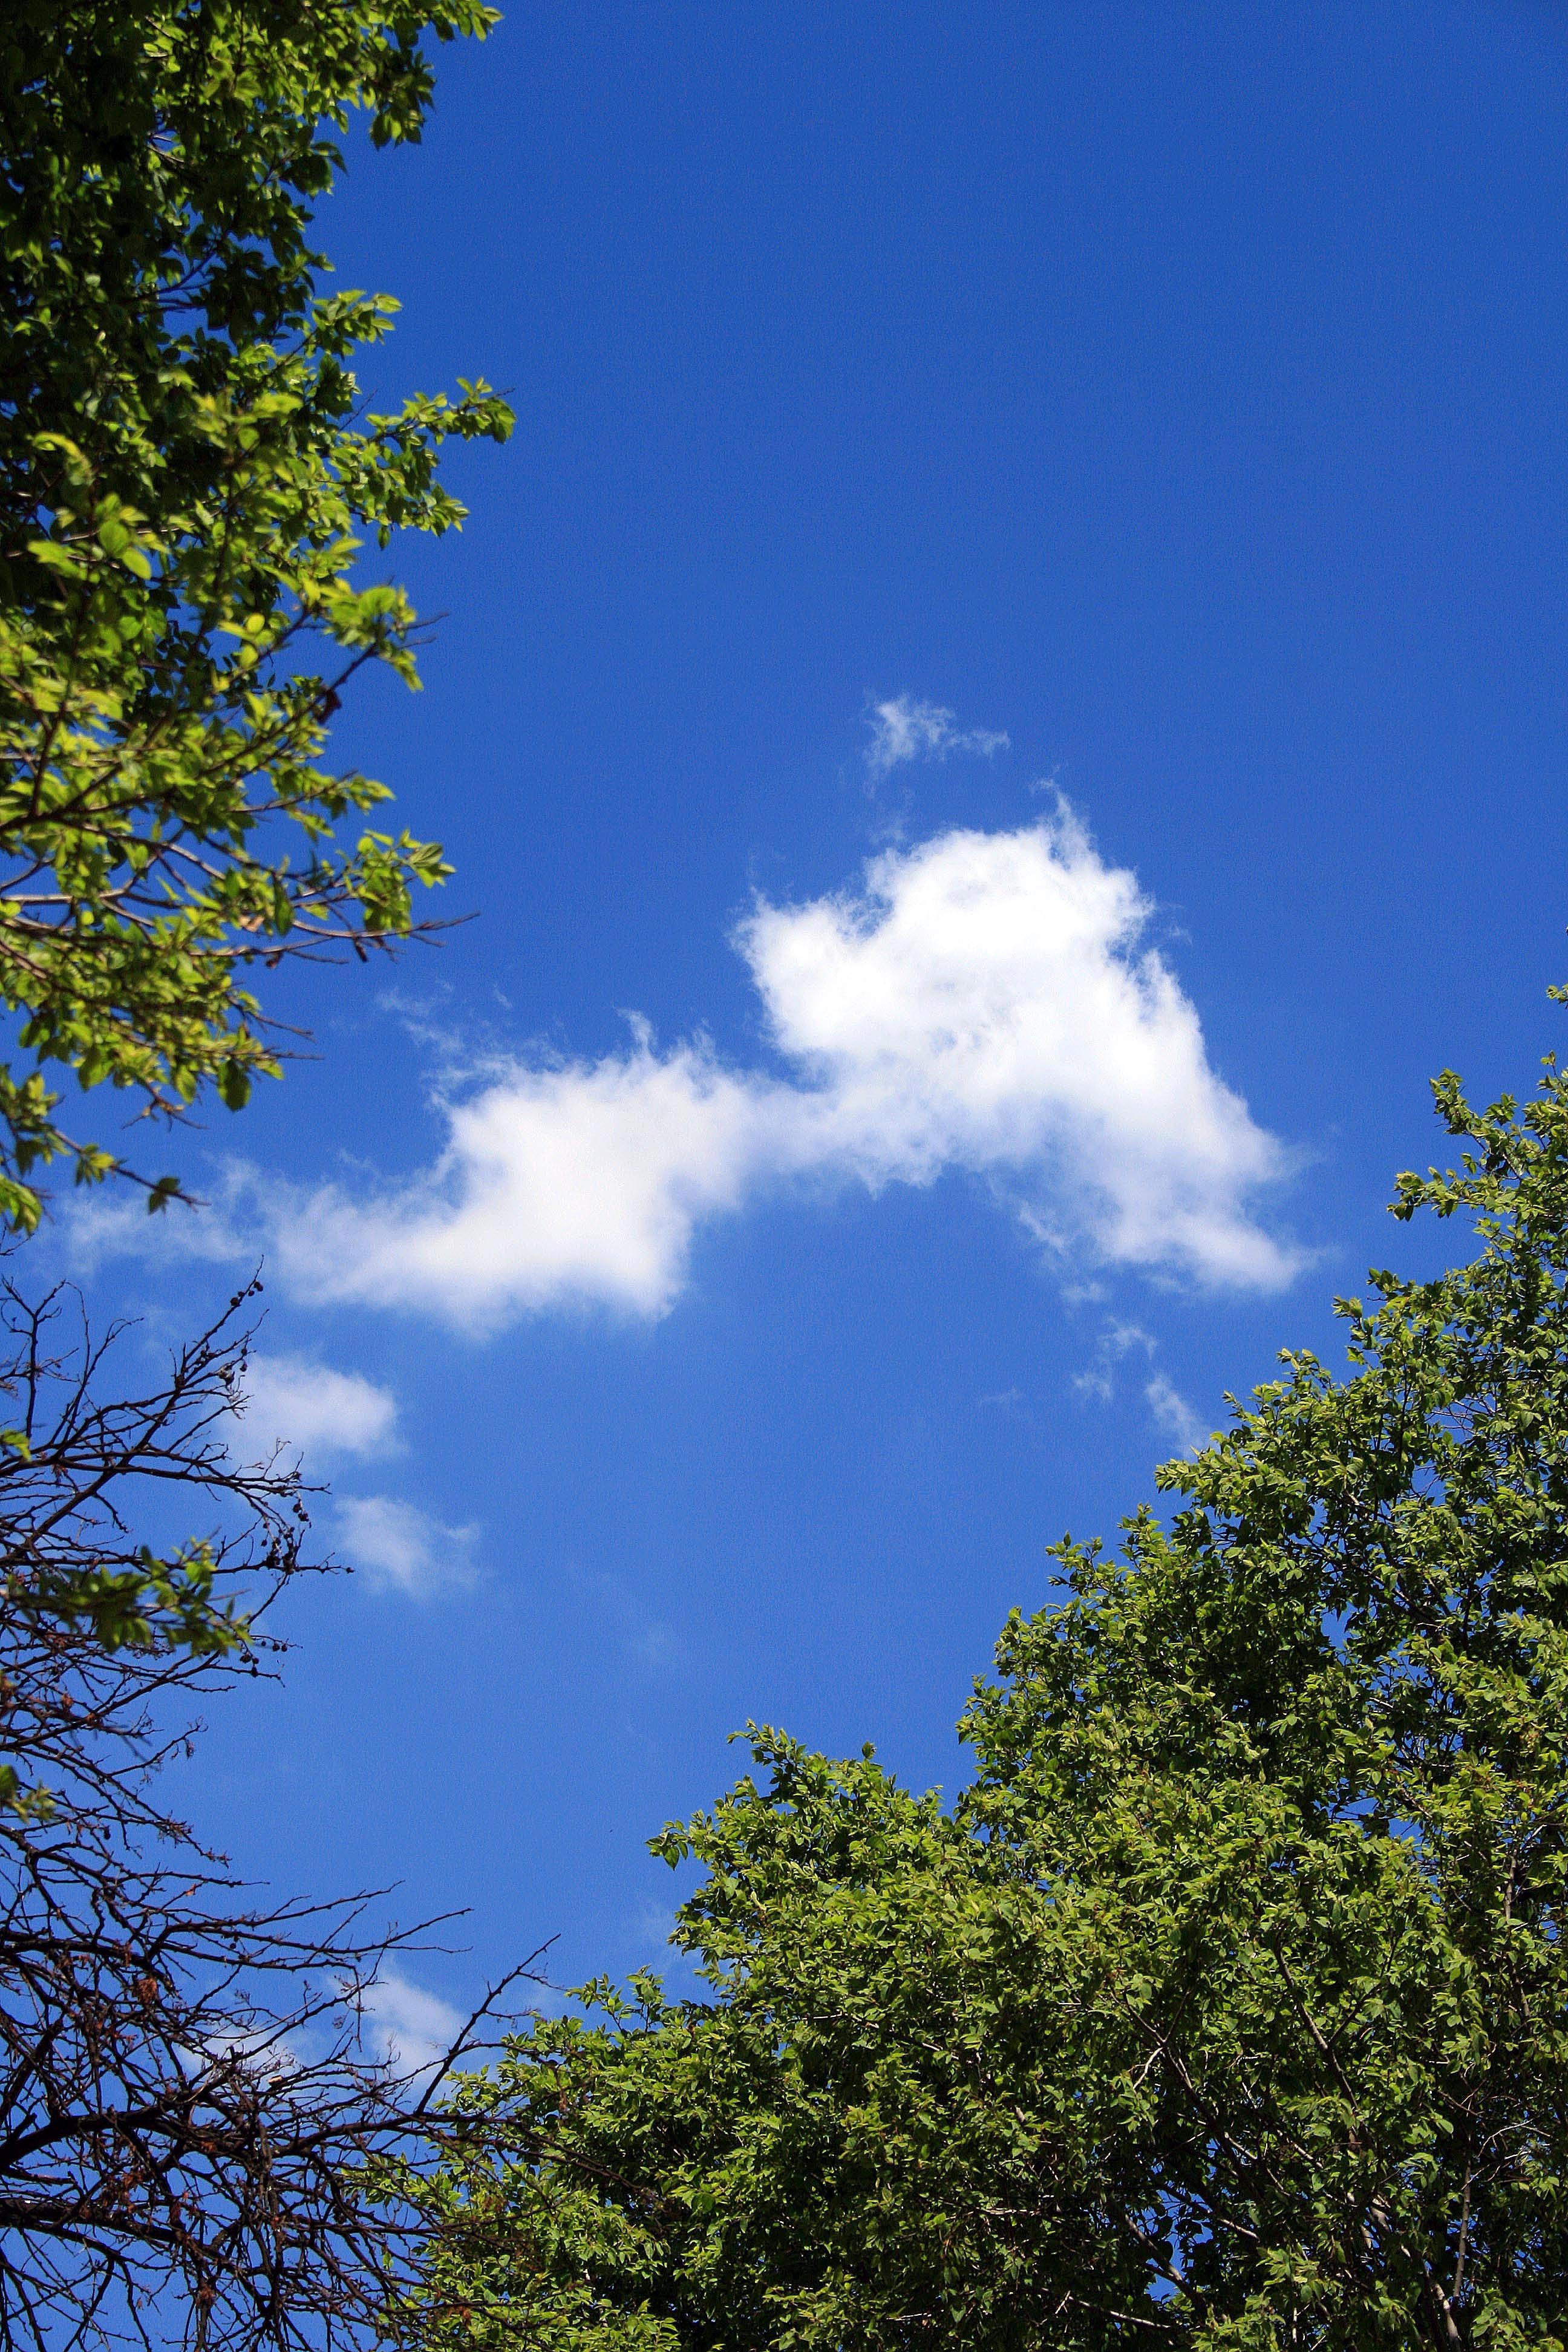
tree, nature, forest, grass, branch, cloud, plant, sky, white, meadow, sunlight, leaf, flower, green, autumn, blue, blue sky, trees, habitat, ecosystem, meteorological phenomenon, woody plant